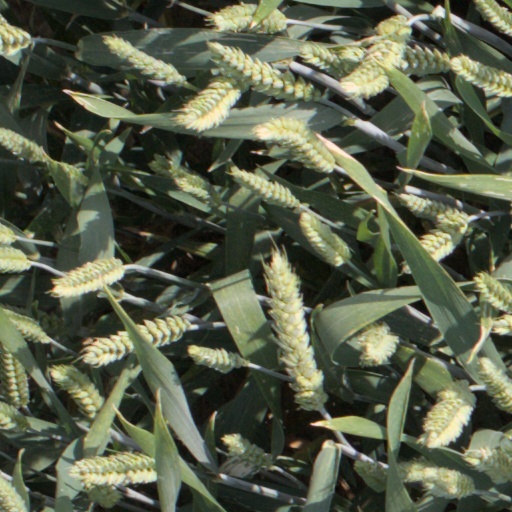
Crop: wheat